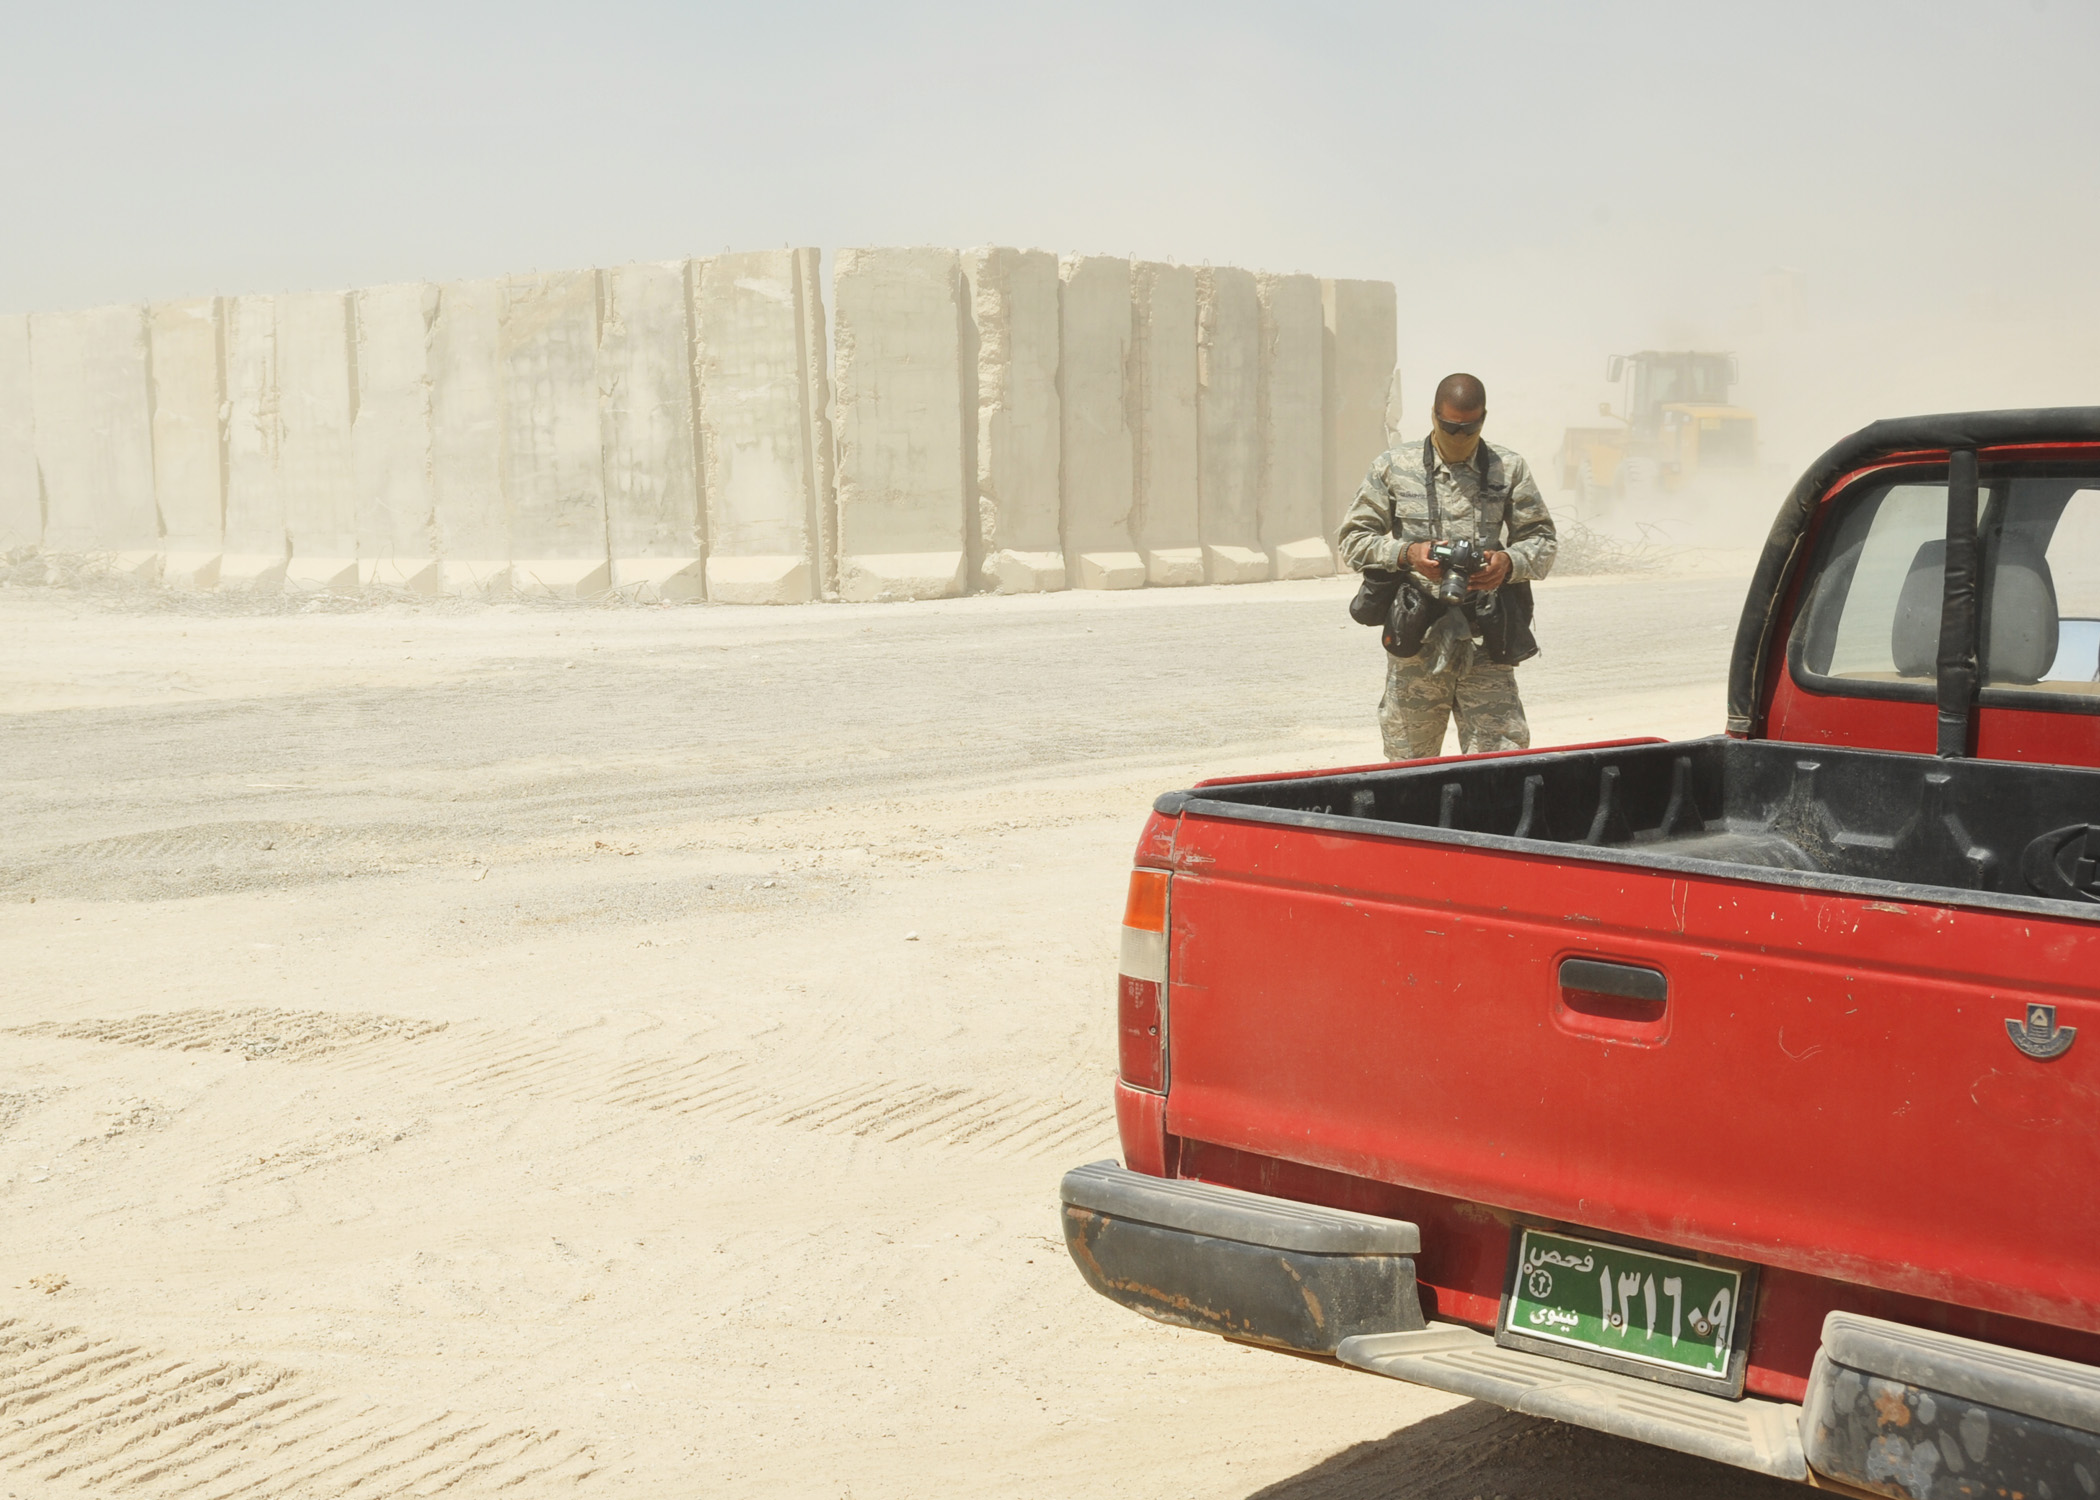
car, truck, vehicle, bumper, iraq, jointbasebalad, jbb, pickup truck, automobile make, automotive exterior, off roading